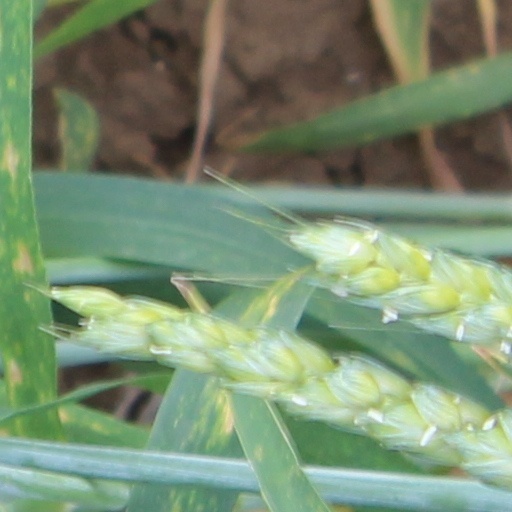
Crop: wheat